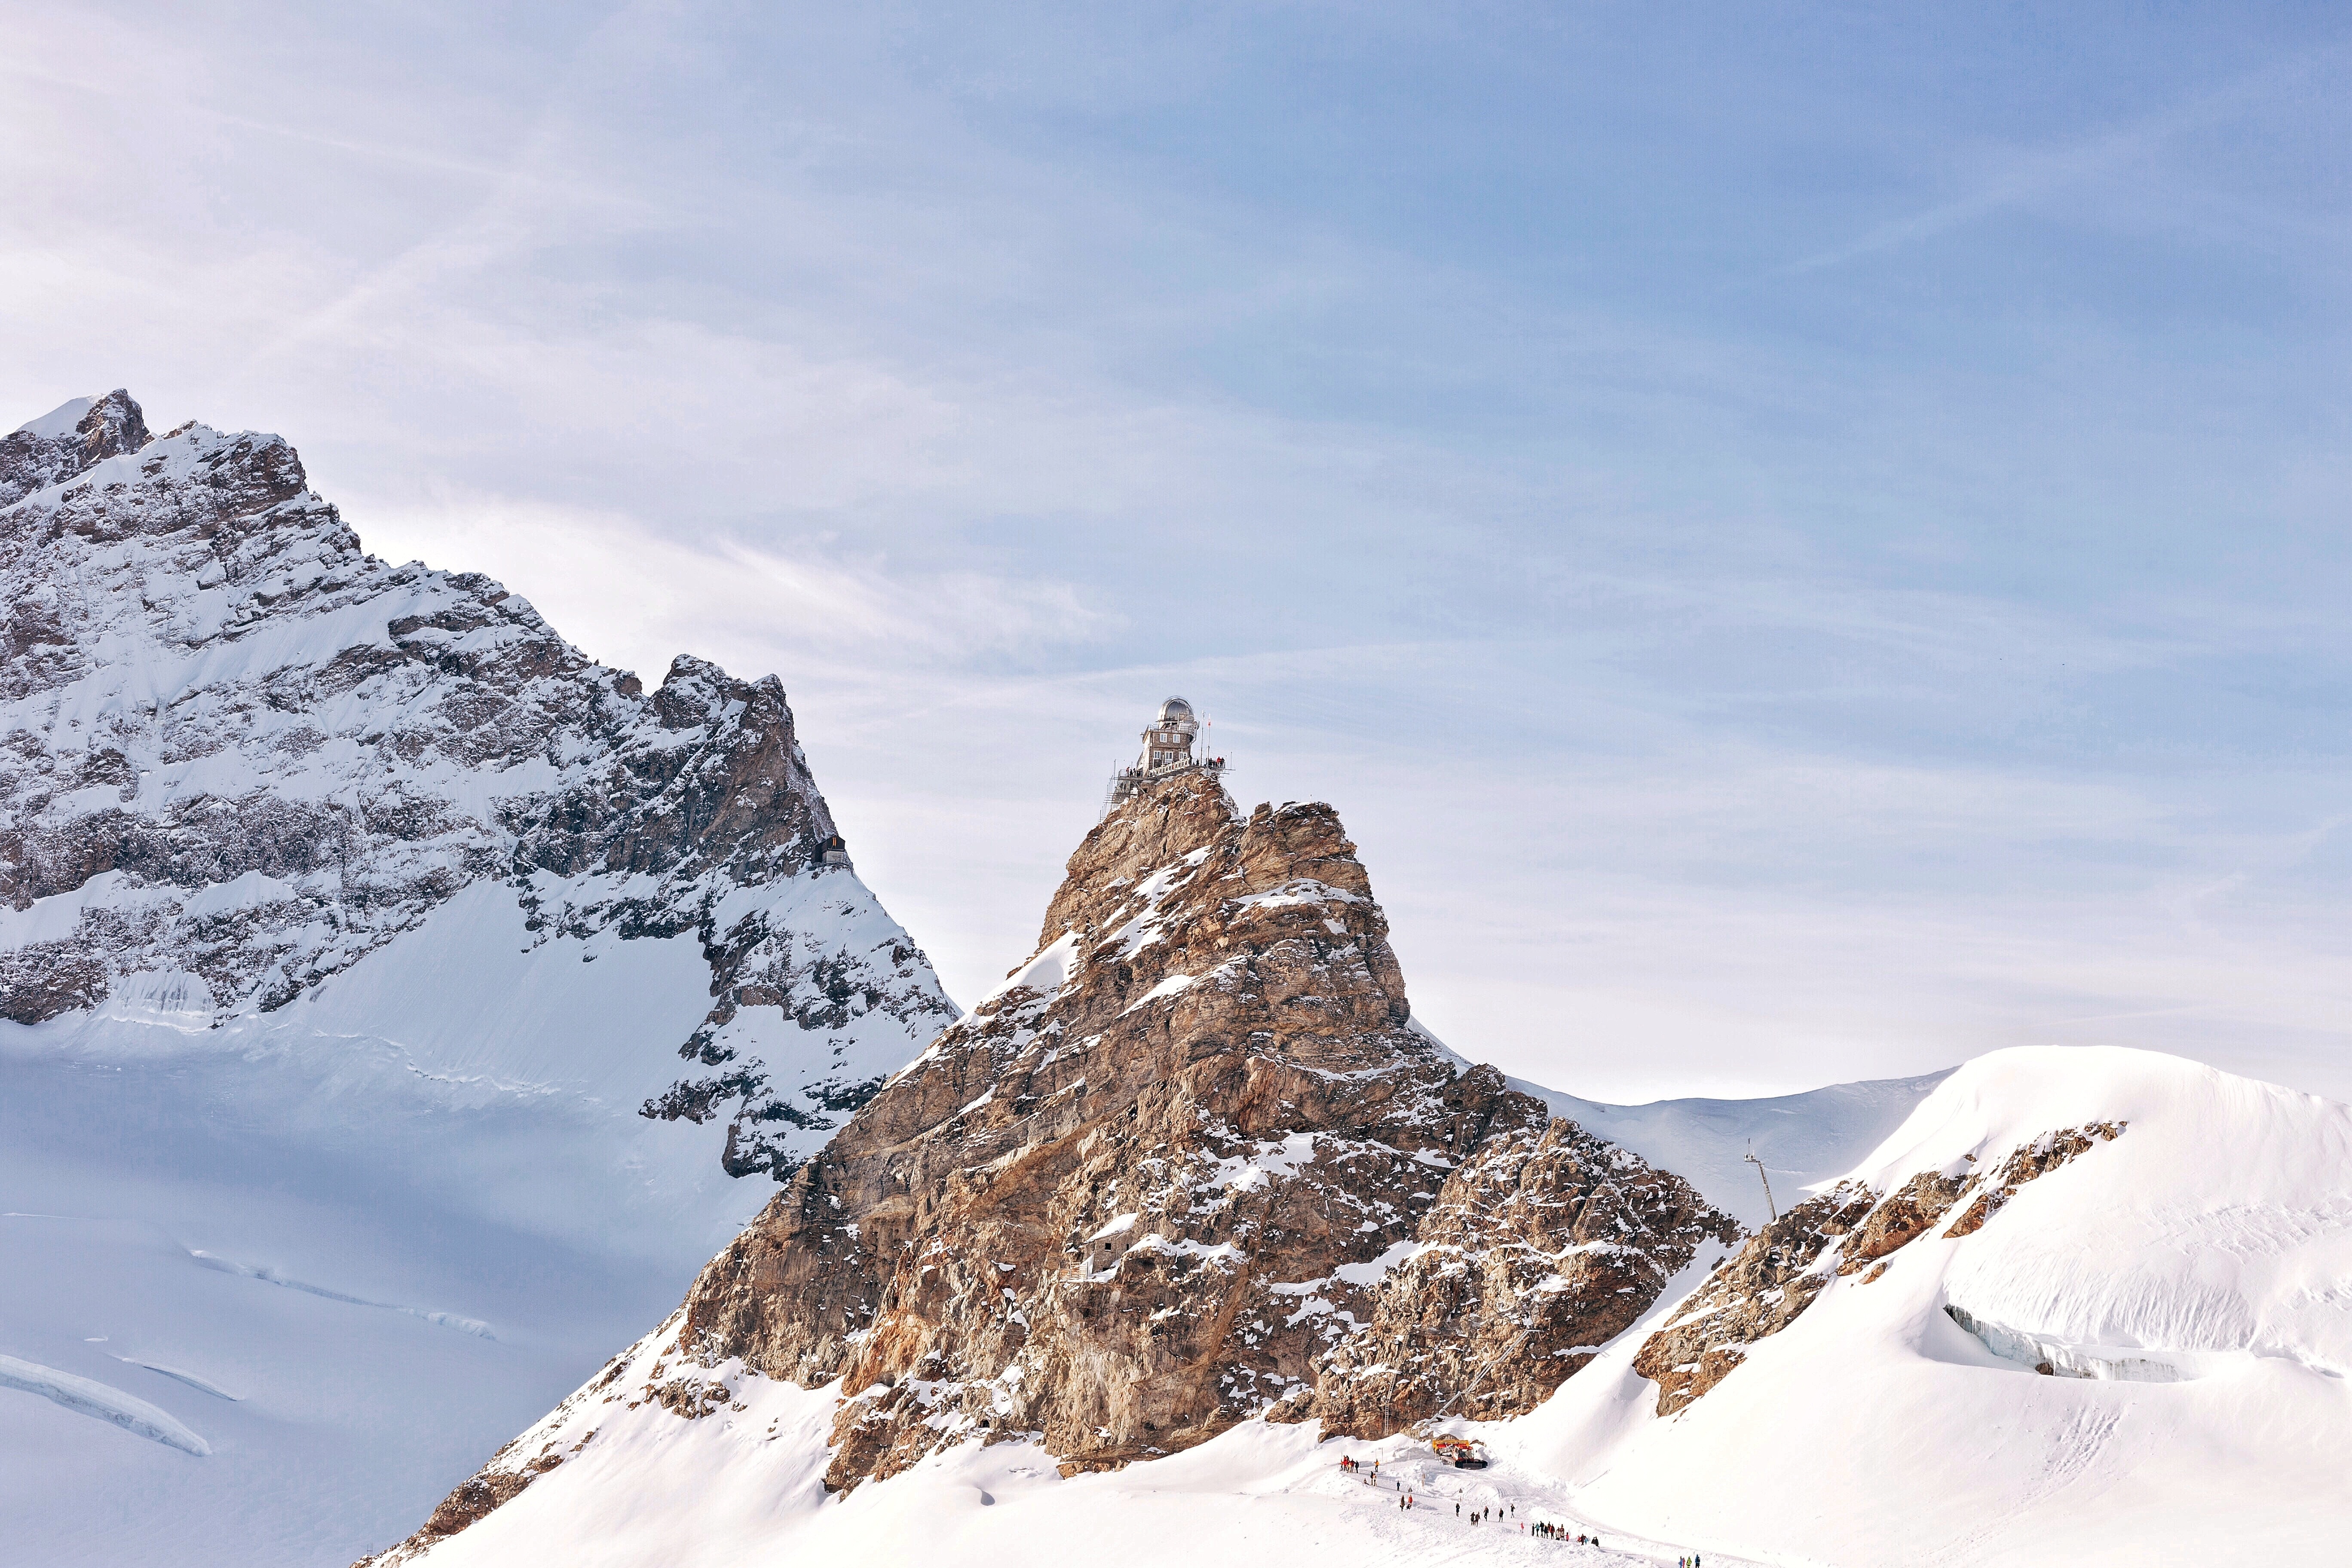
mountain, snow, winter, hiking, sport, peak, mountain range, weather, alpine, climbing, mountain top, season, ridge, summit, mountaineering, alps, plateau, piste, landform, geographical feature, mountainous landforms, geological phenomenon